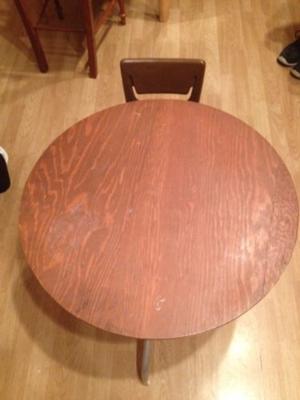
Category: chair